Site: brandenburg
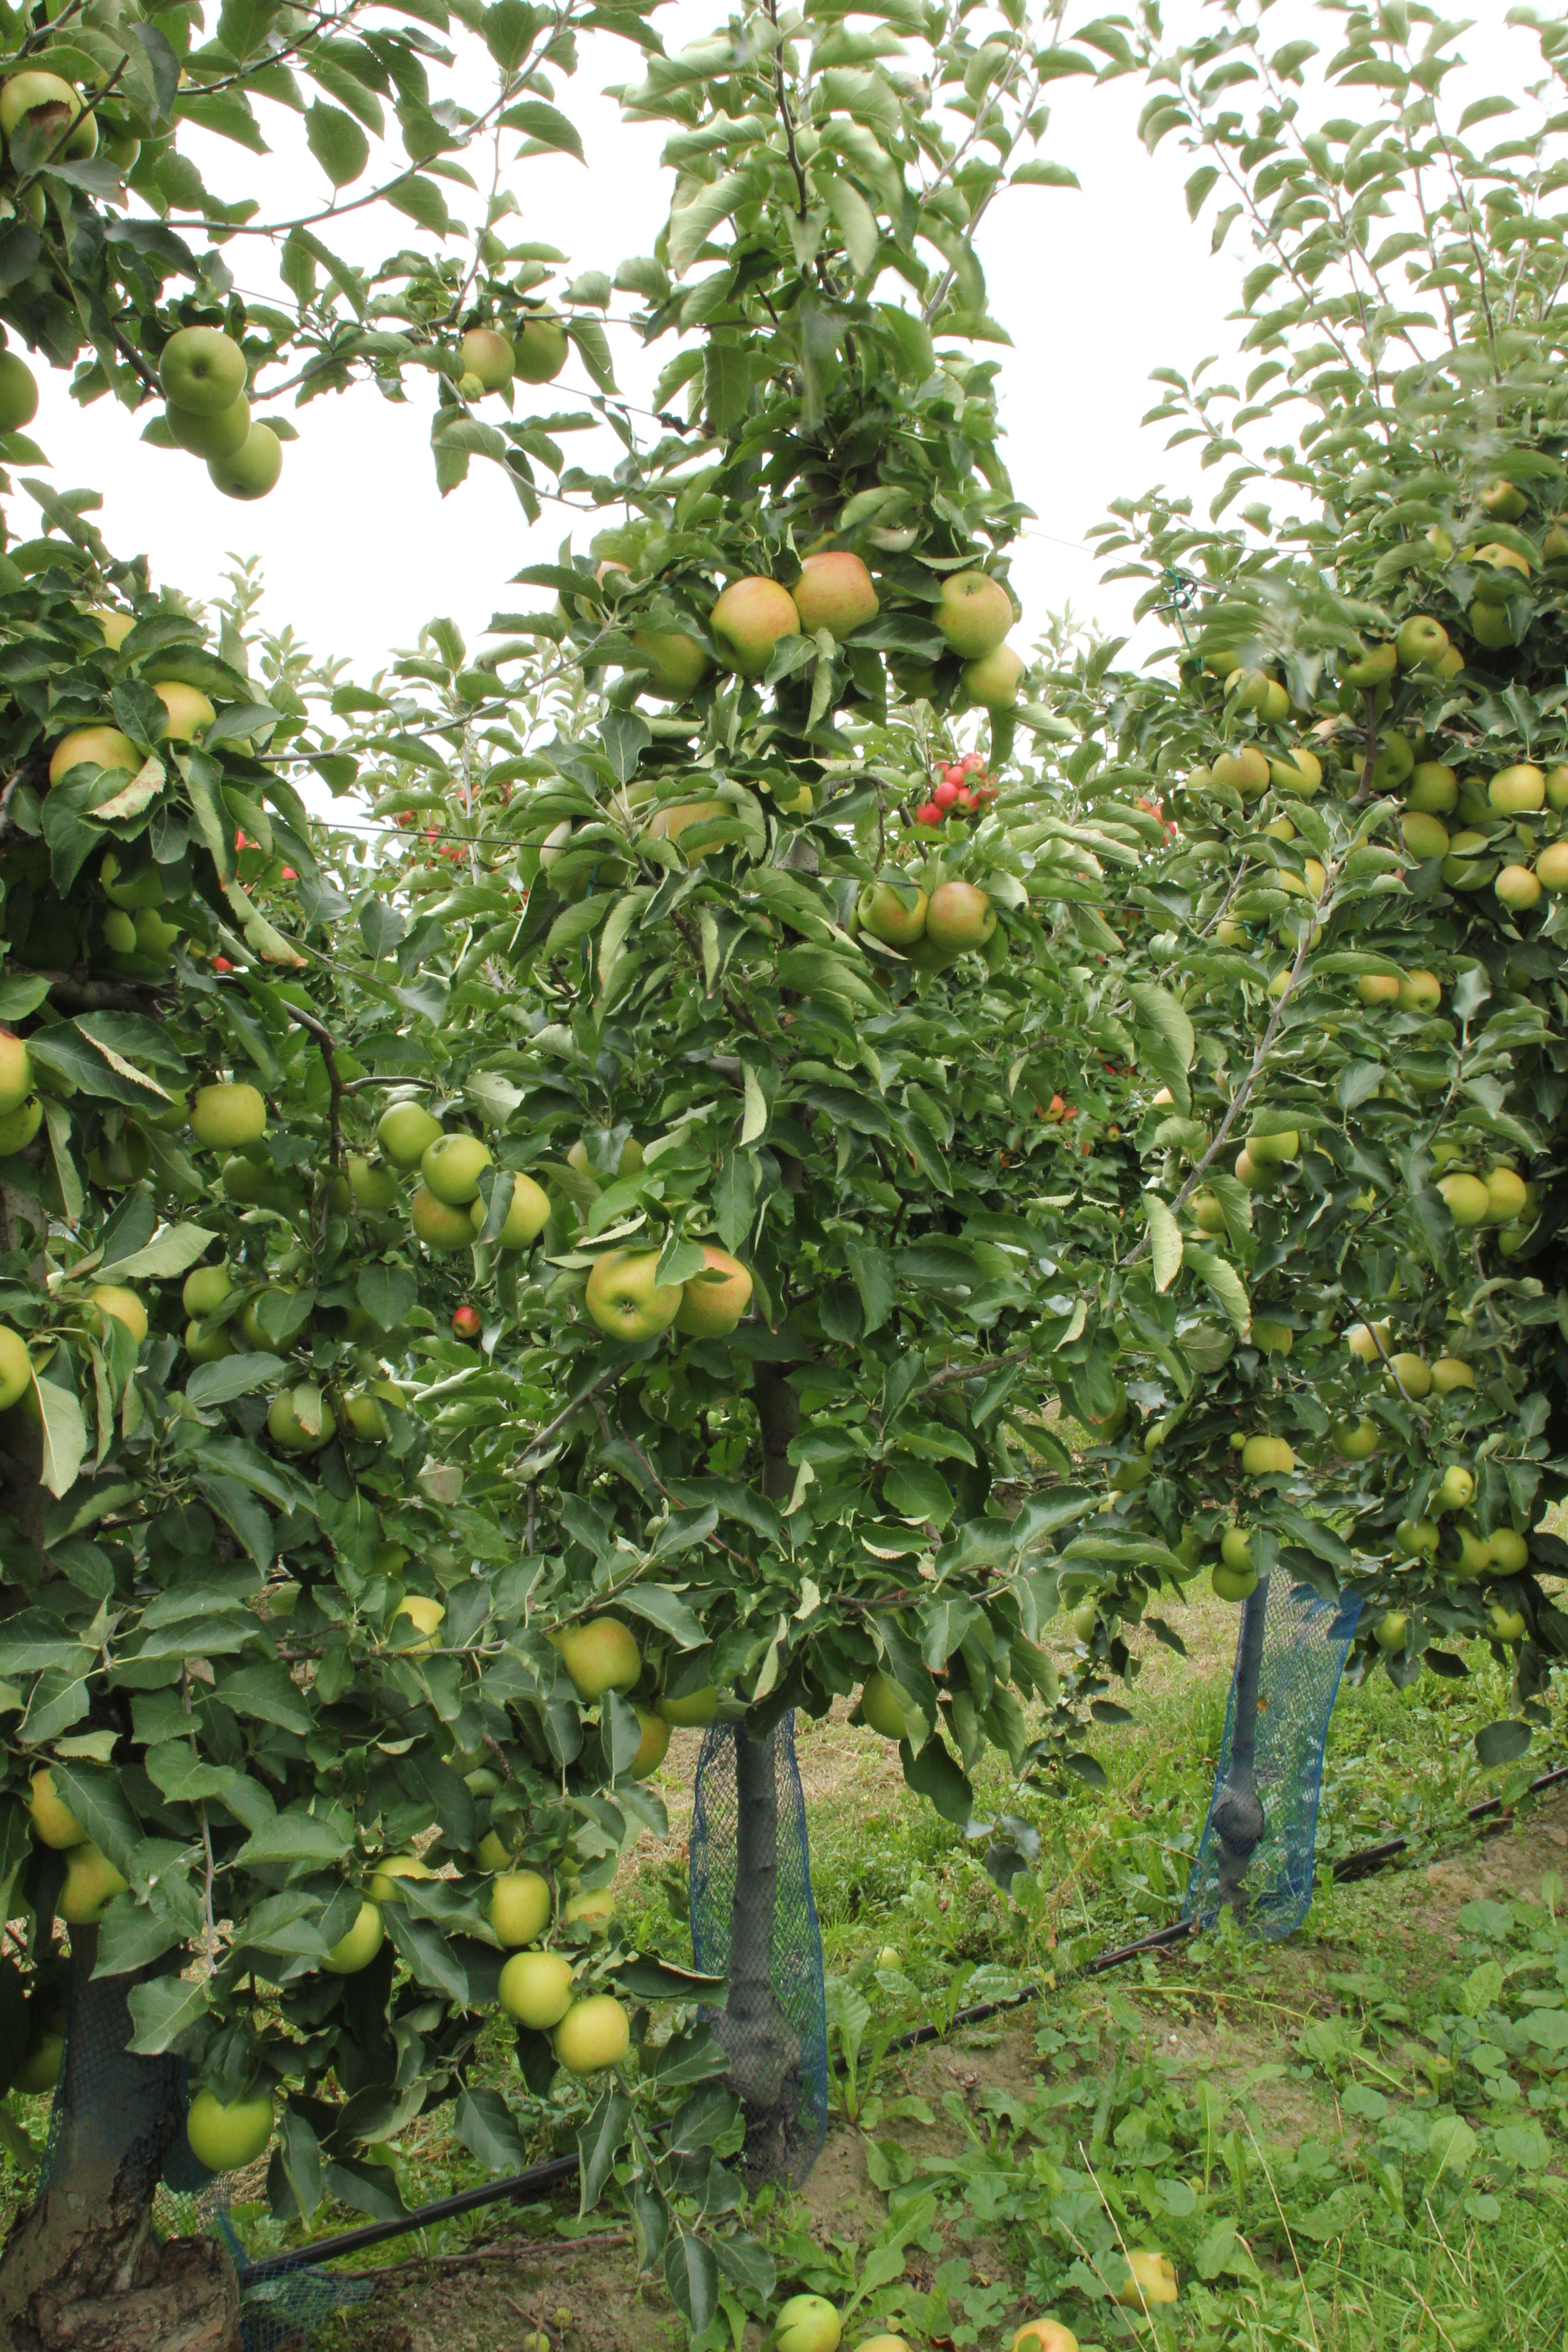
Growth stage (BBCH 87): Maturity of fruit and seed